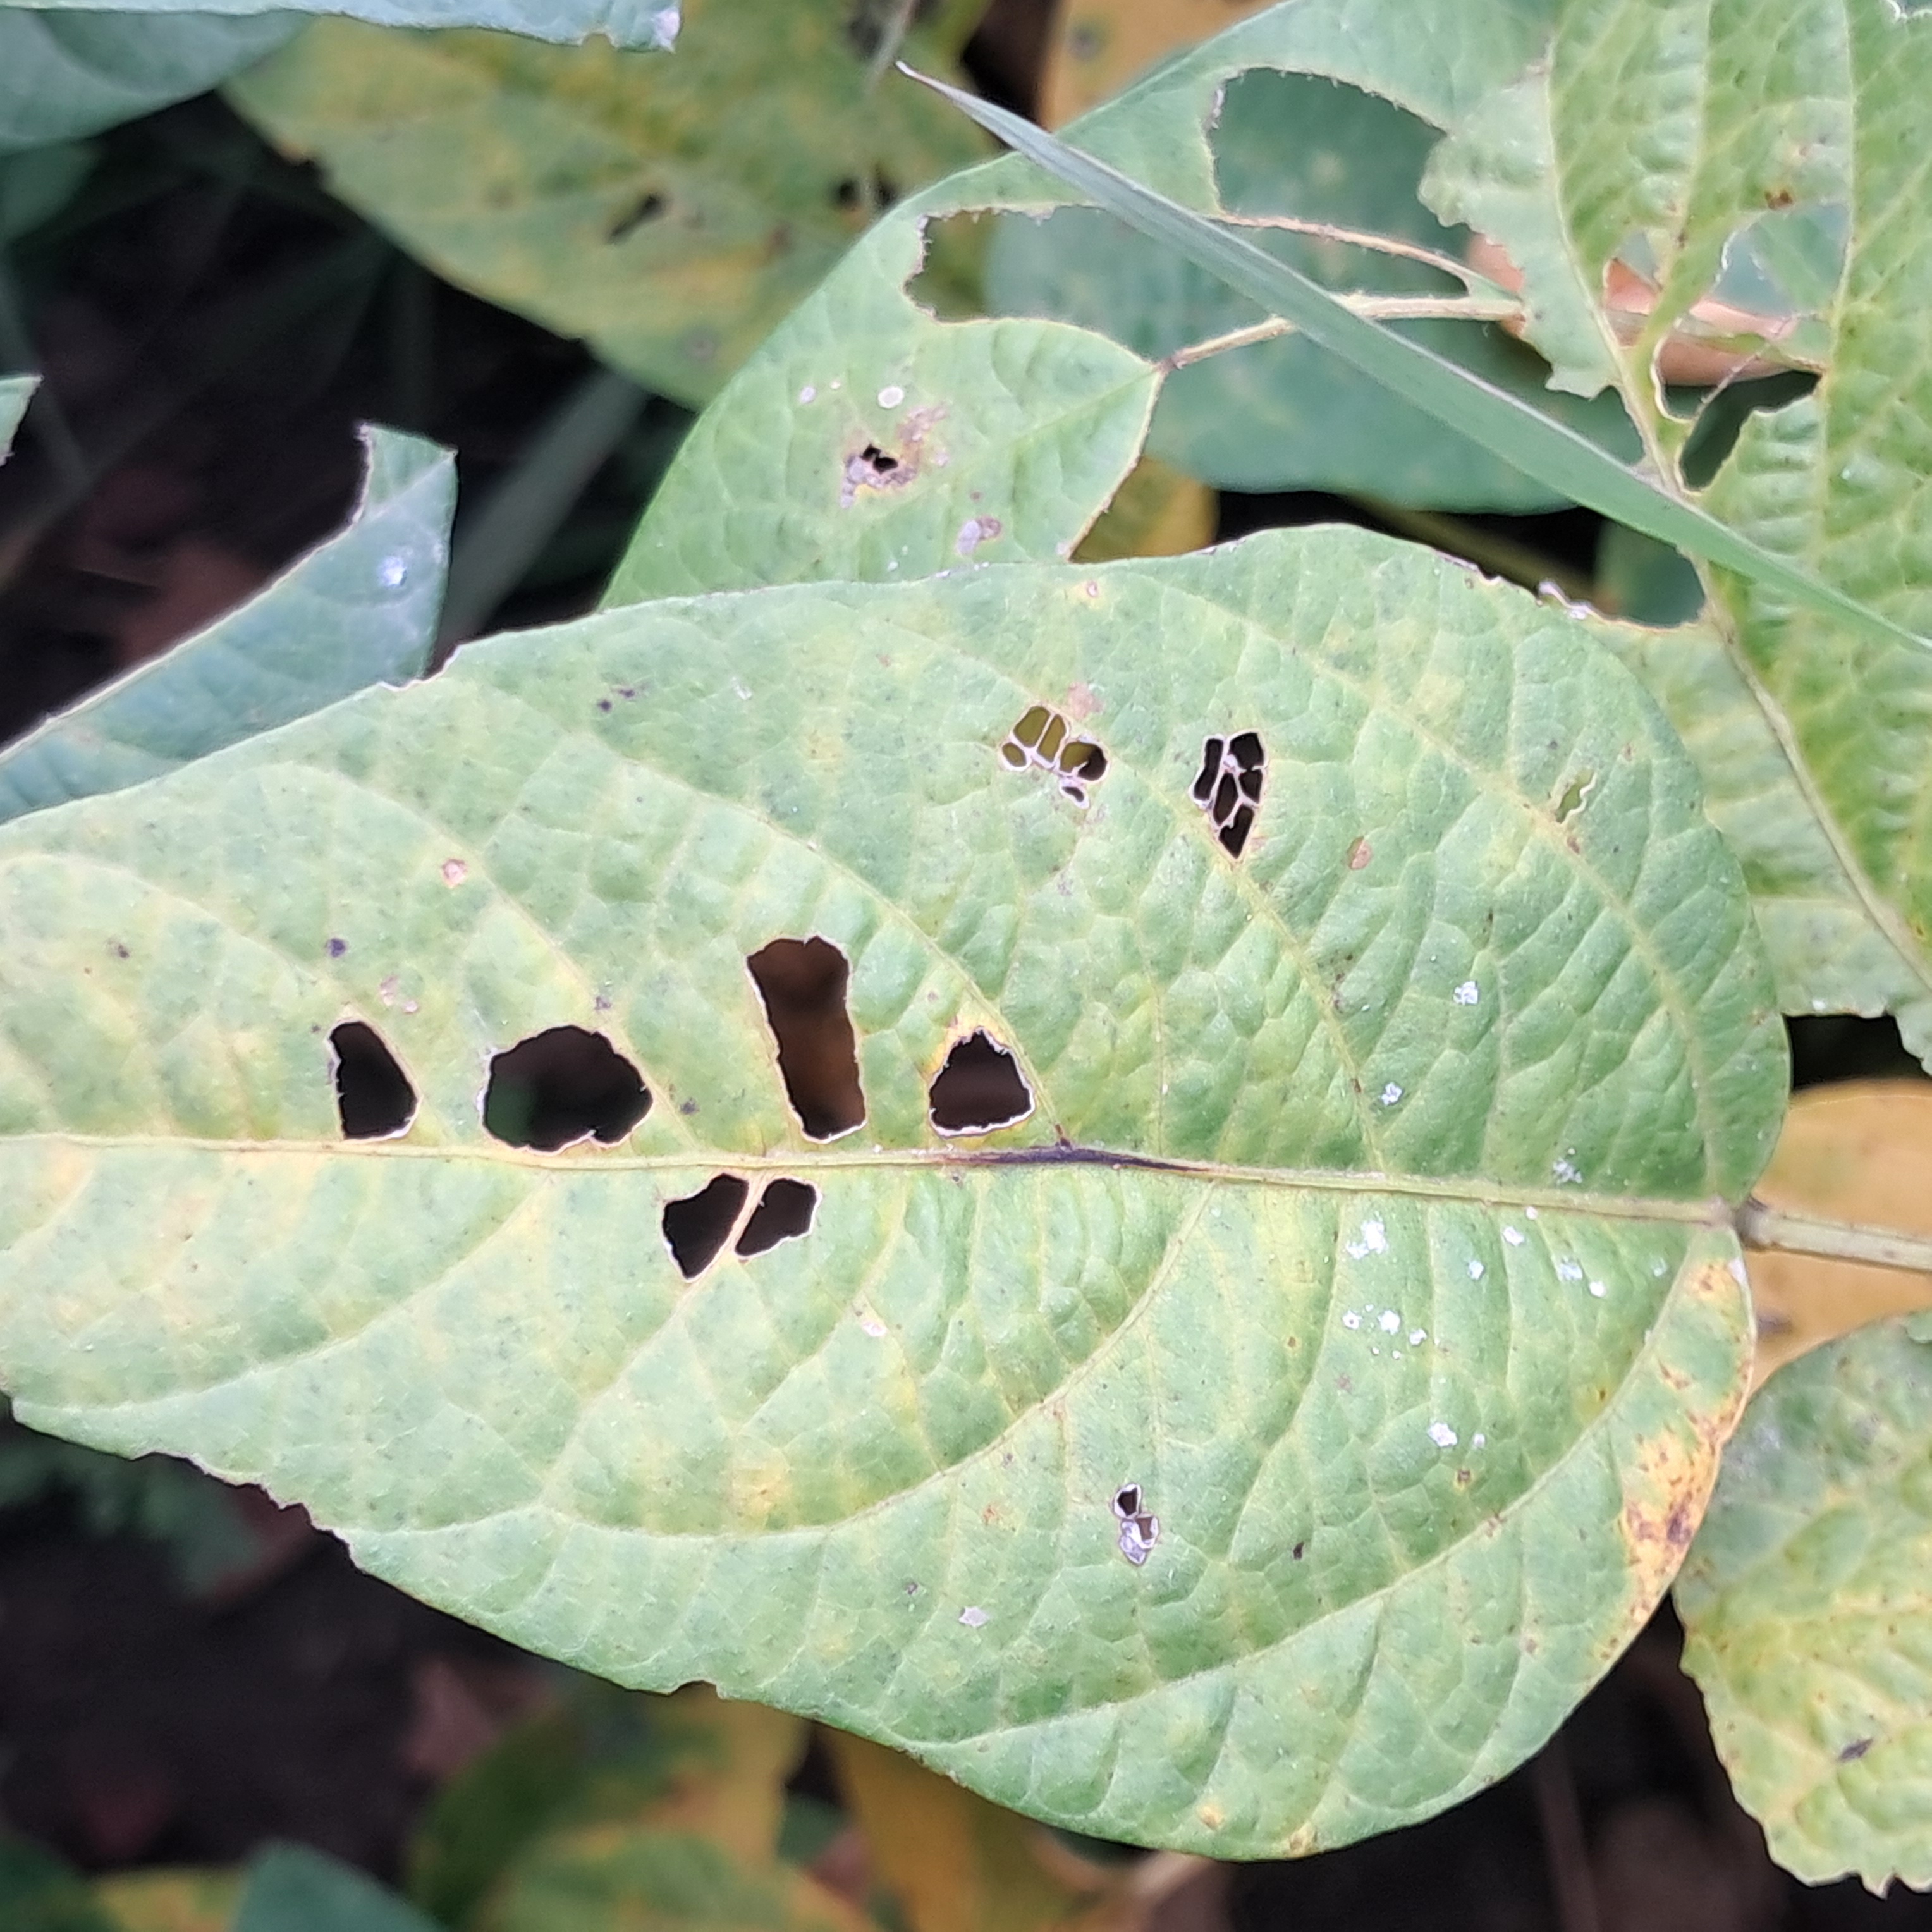
Label: Caterpillar_Semilooper_Pest